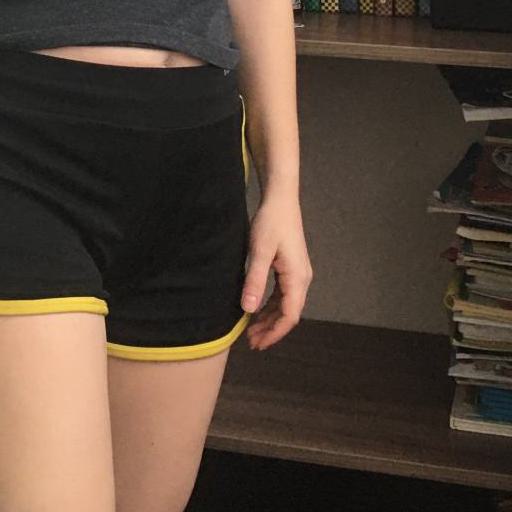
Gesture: no_gesture